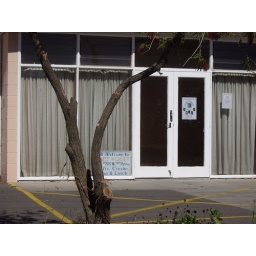
sign in window